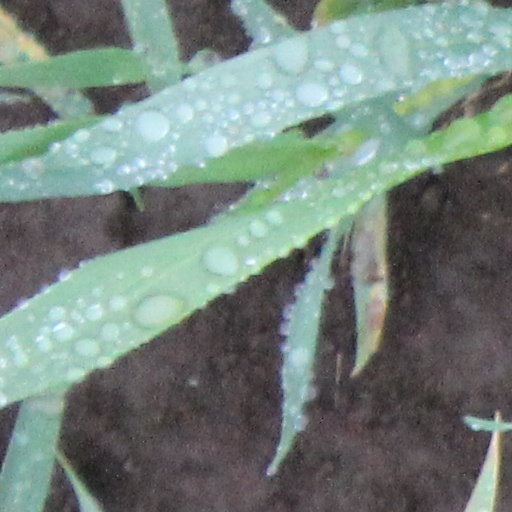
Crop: wheat